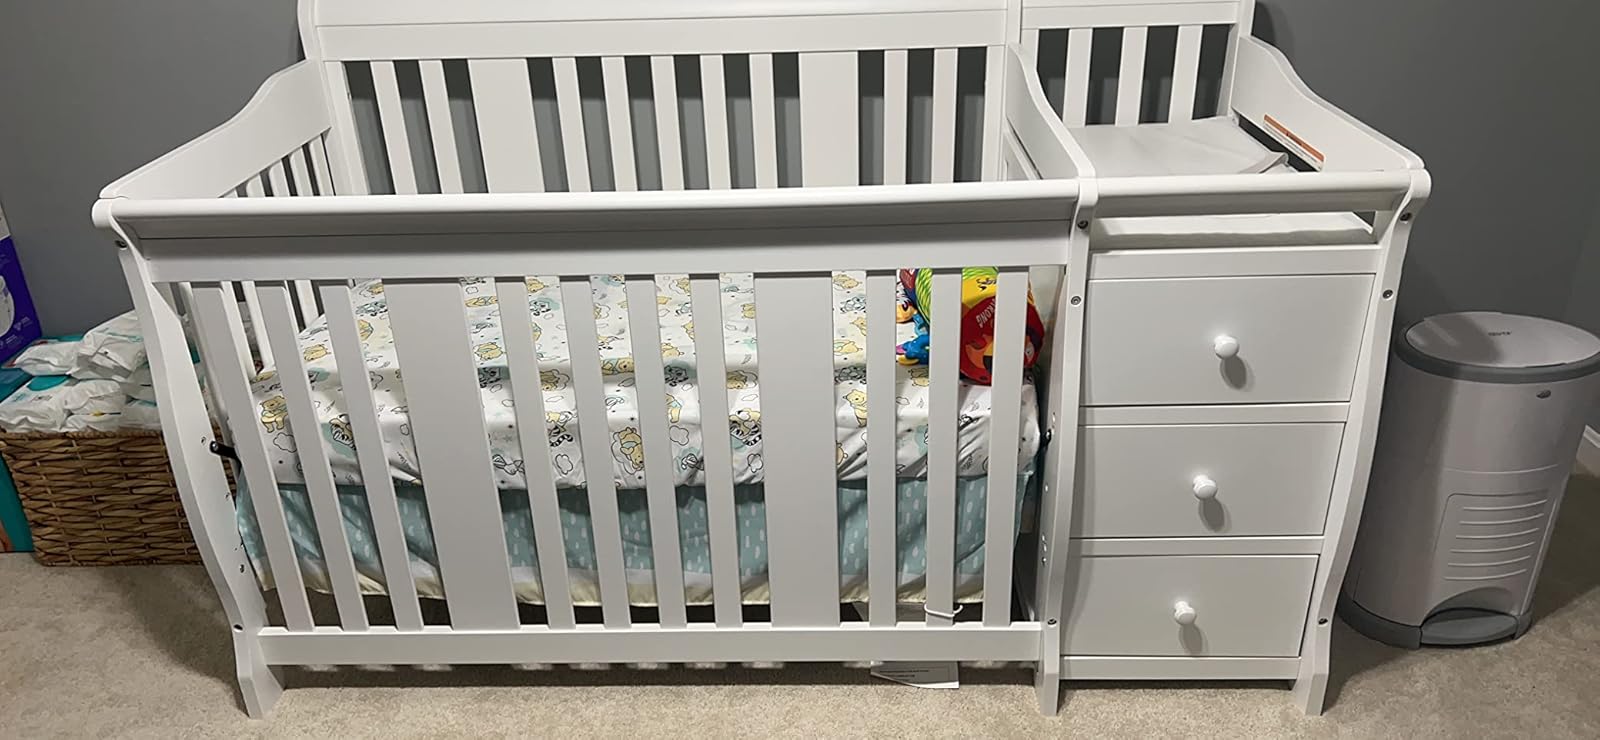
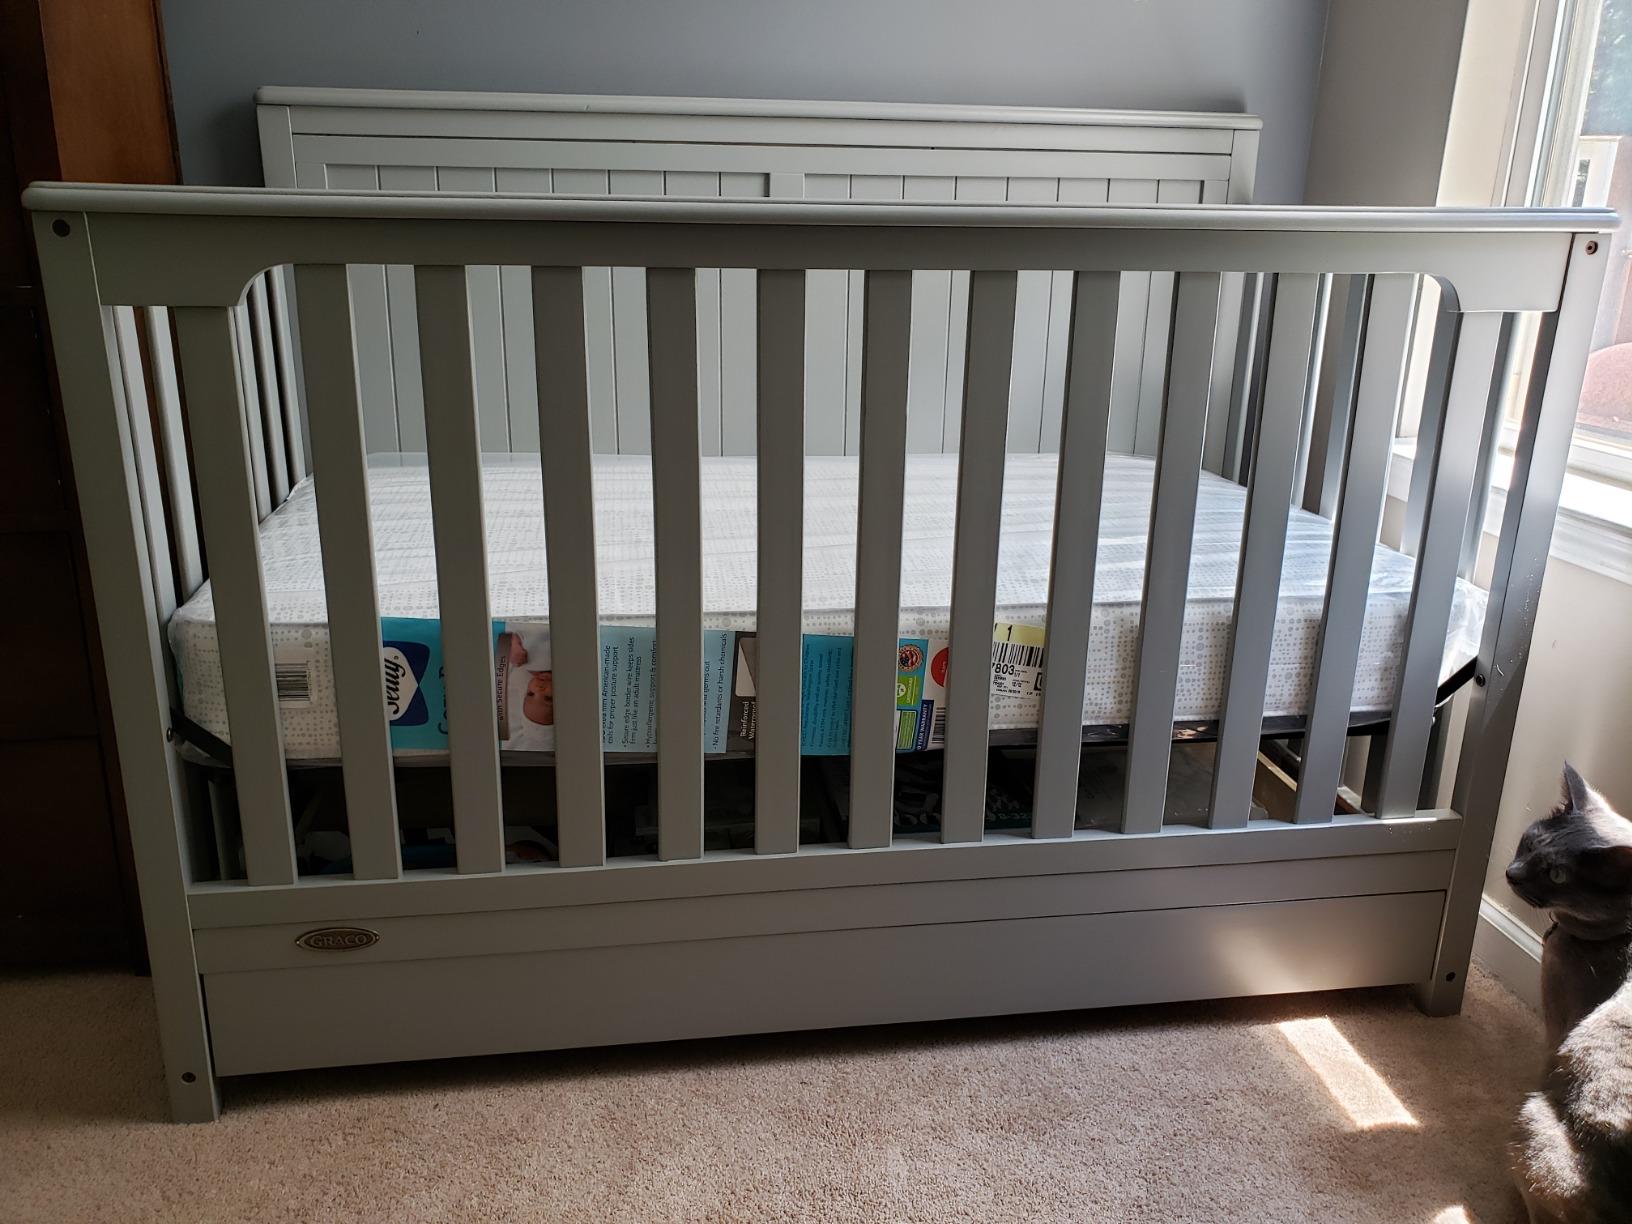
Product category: products_crib
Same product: no